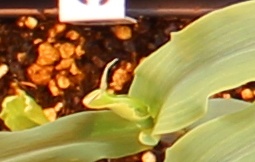
Label: Corn